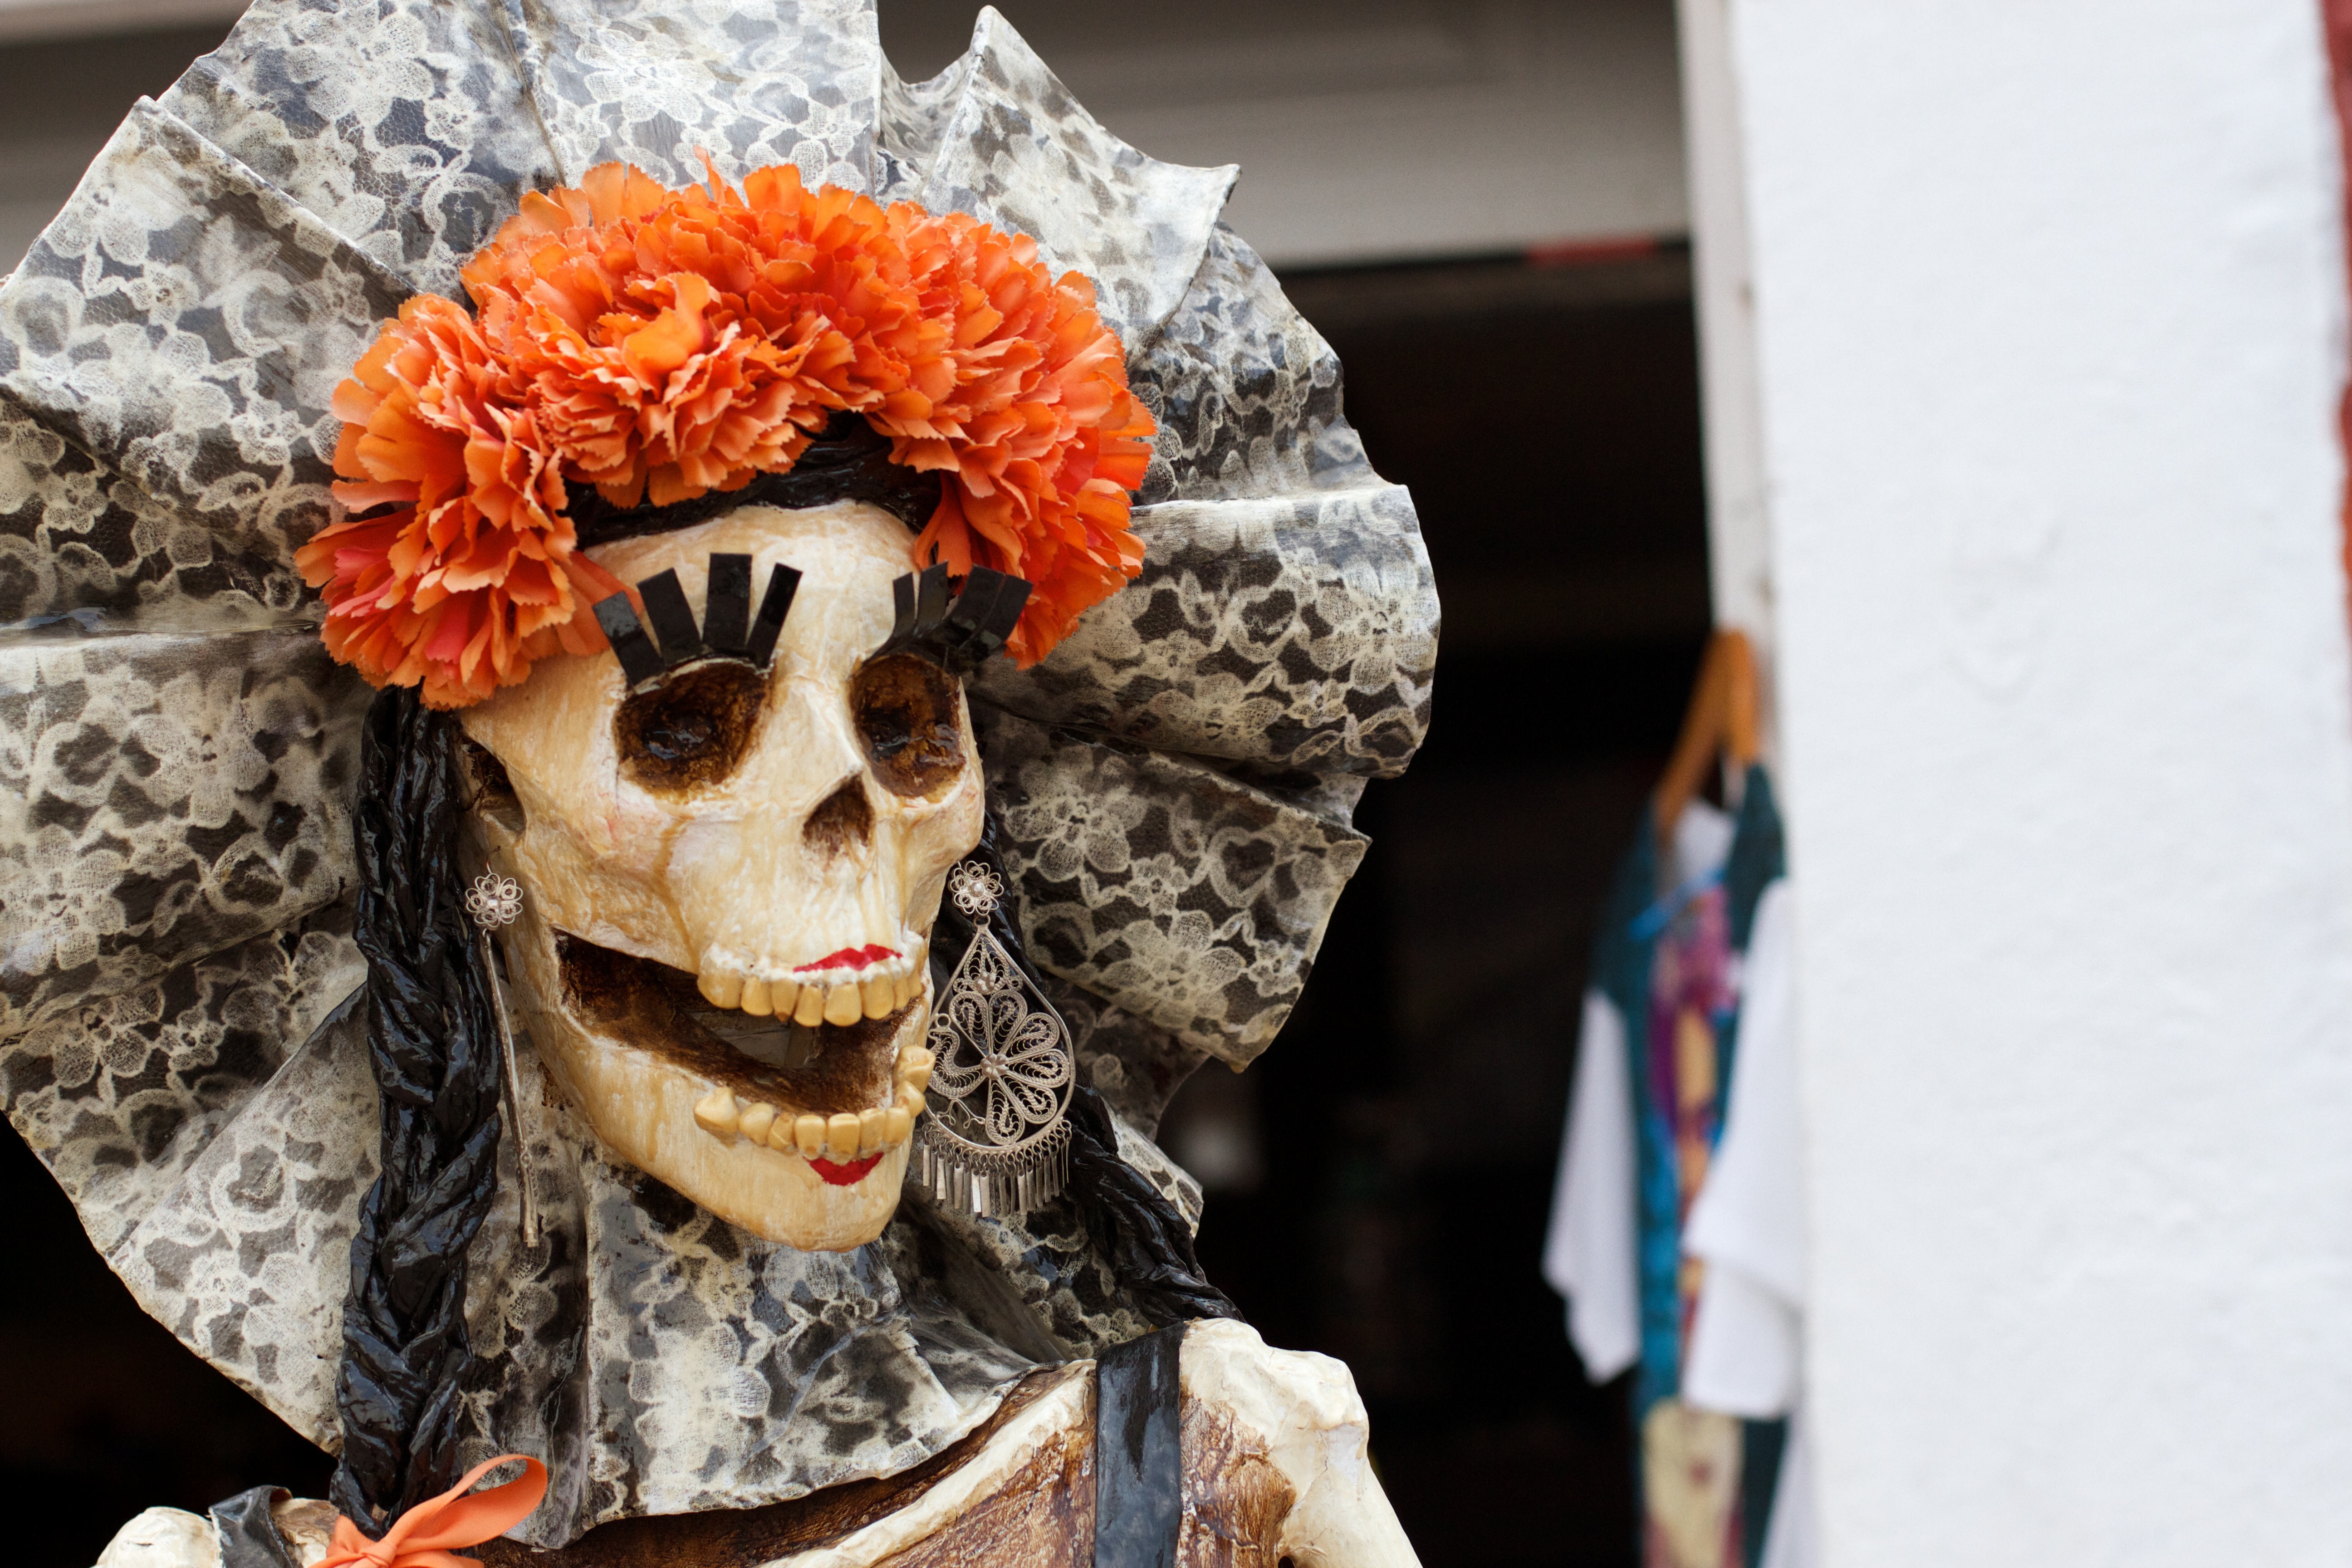
carnival, fashion, clothing, performance art, festival, tradition, costume, masque